Antoine-Jean-Marie Thévenard

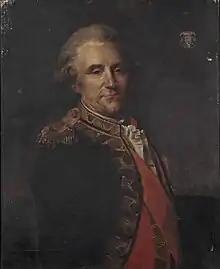

Antoine Jean Marie Thévenard (7 December 1733 in Saint-Malo – 9 February 1815 in Paris) was a French politician and vice admiral. He served in the French ruling regimes of Louis XVI, those of the Revolution, Napoleon I and Louis XVIII, and is buried at the Panthéon de Paris. His son Antoine-René Thévenard, "capitaine de vaisseau", was killed at the Battle of the Nile whilst commanding the 74-gun "Aquilon".